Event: Nepal Earthquake
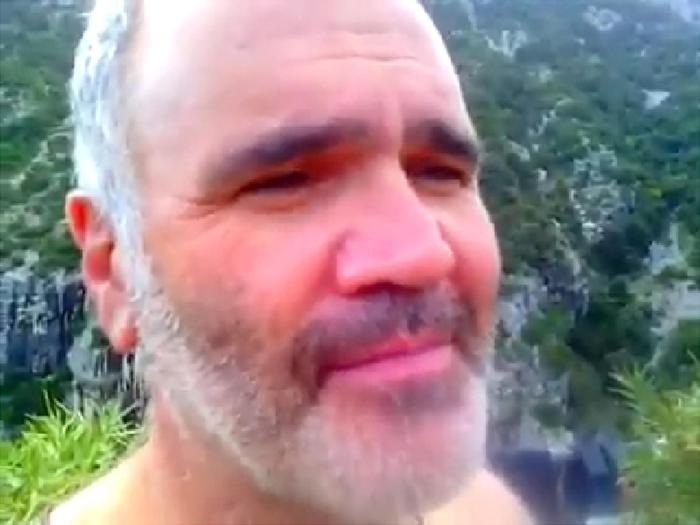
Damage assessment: no_damage